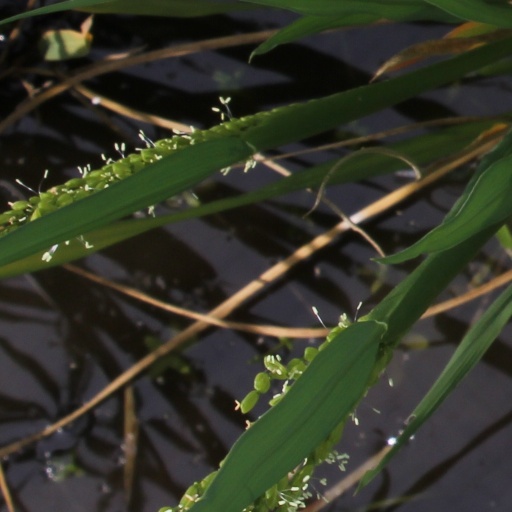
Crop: rice